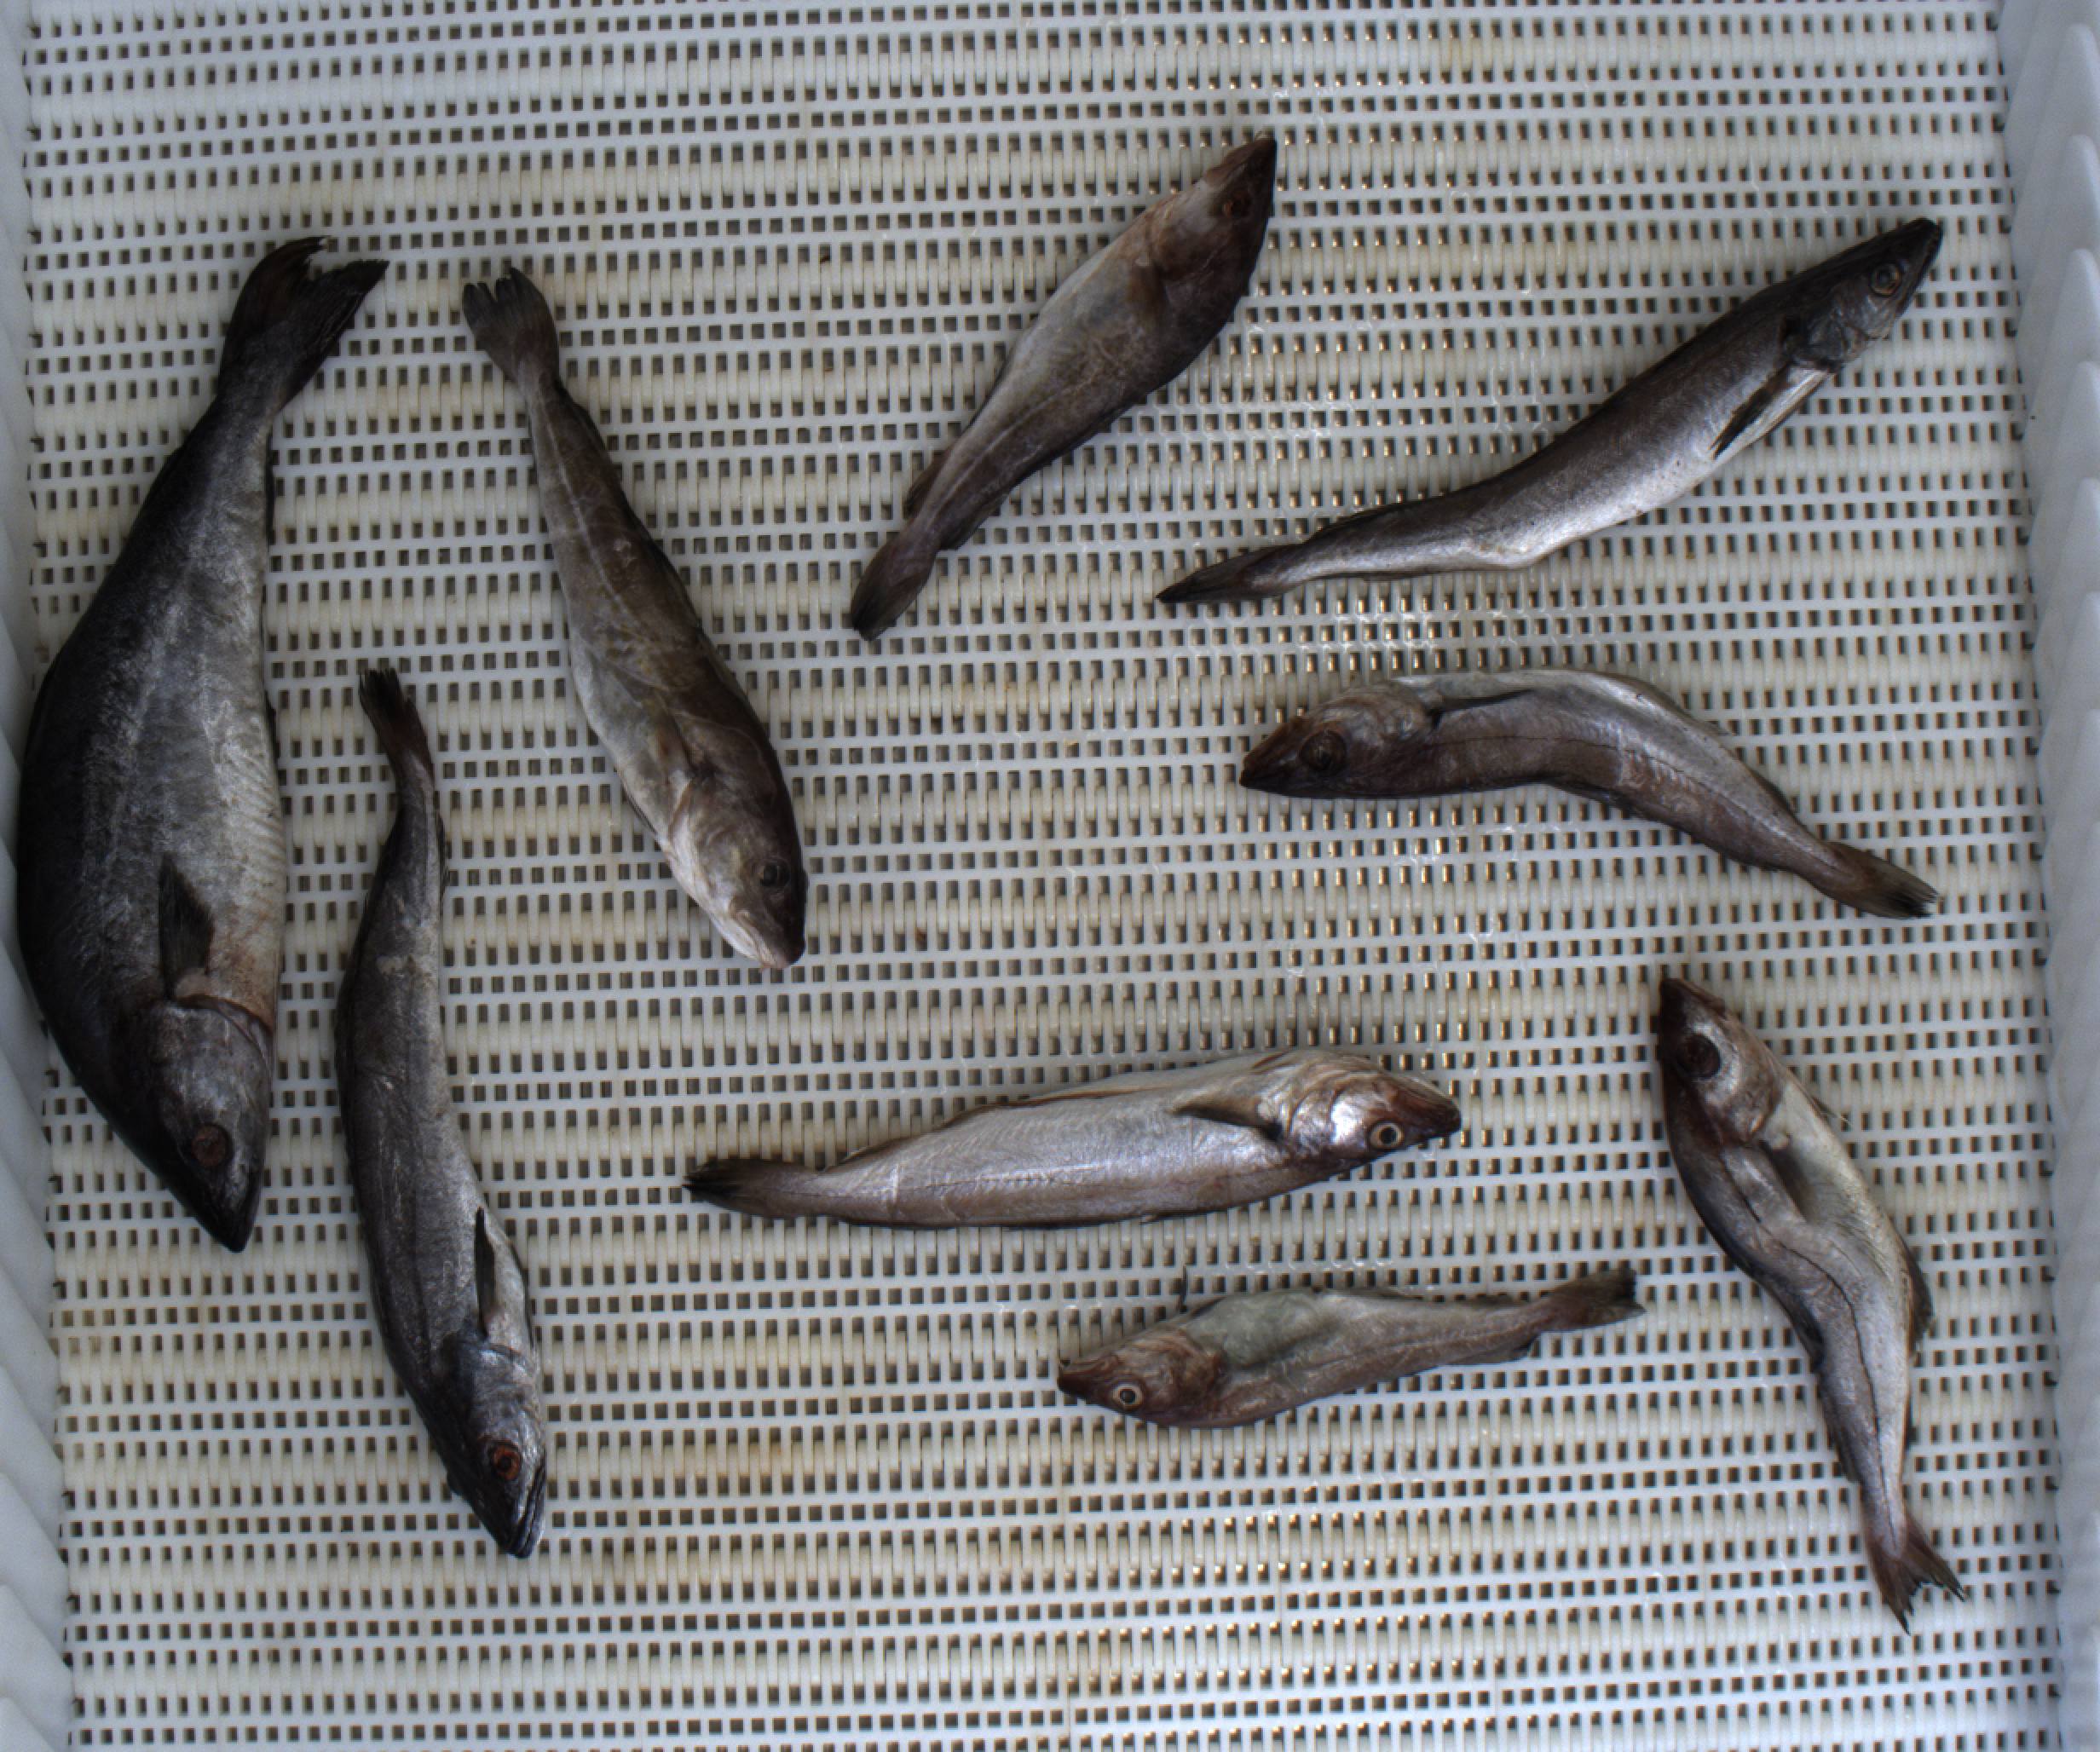
Total fish: 9
Cod: 3
Haddock: 1
Whiting: 2
Hake: 2
Horse mackerel: 0
Saithe: 1
Other: 0